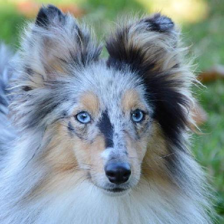
Label: animals